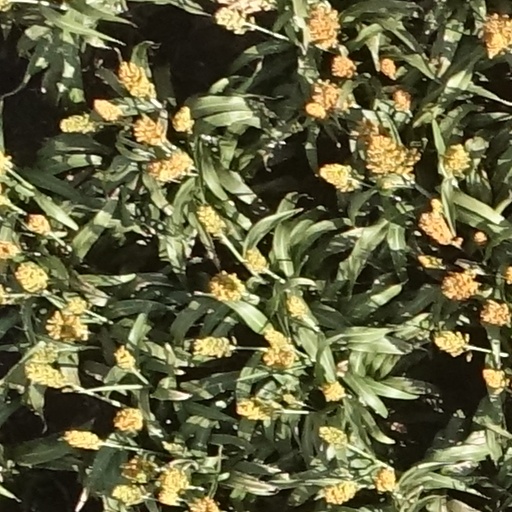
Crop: sorghum